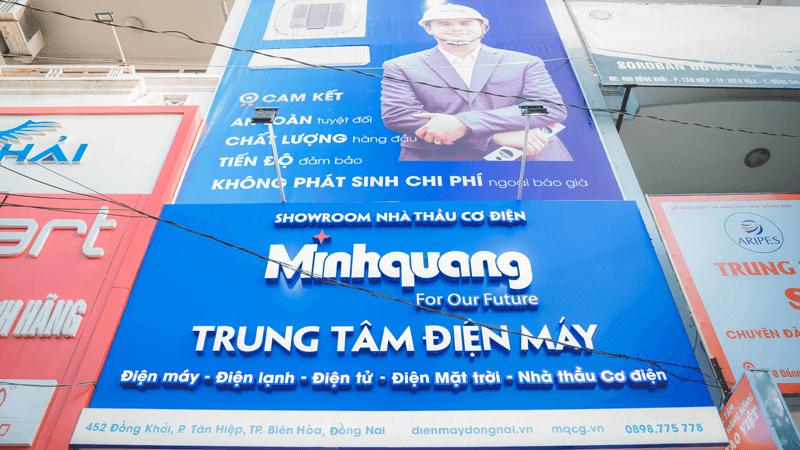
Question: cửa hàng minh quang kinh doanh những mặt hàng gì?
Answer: các mặt hàng điện máy, điện lạnh, điện tử và điện mặt trời